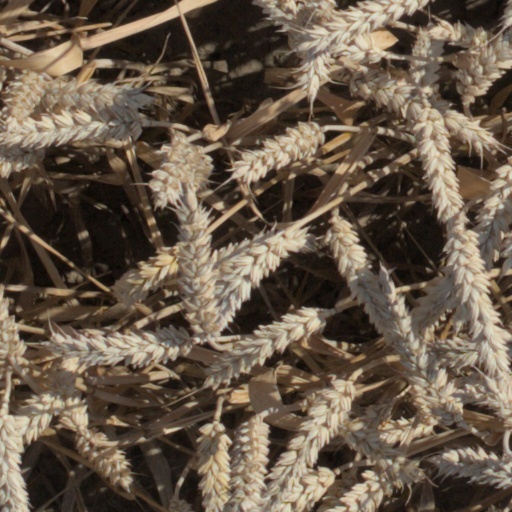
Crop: wheat